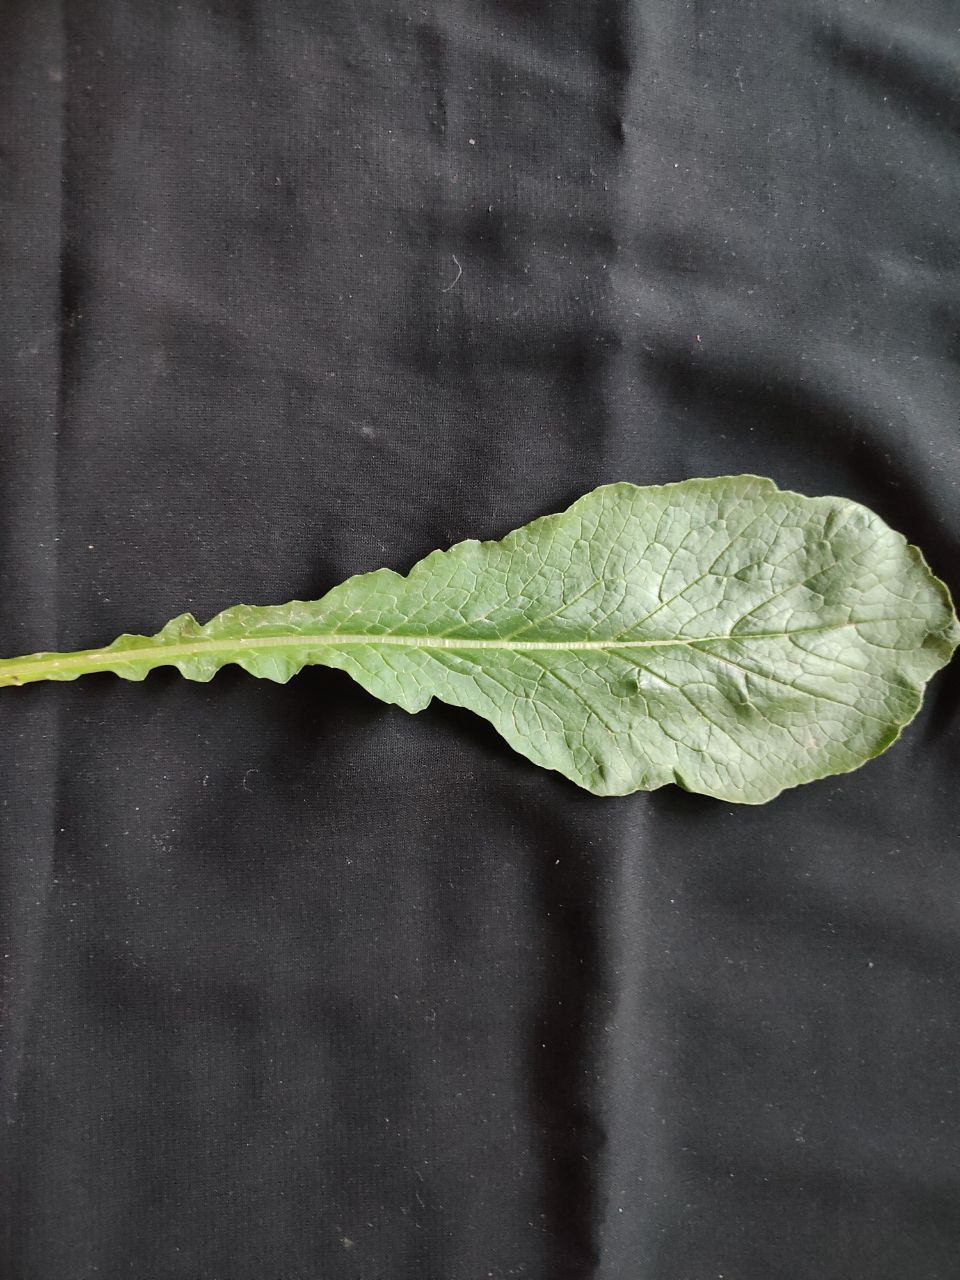
Label: Fresh leaf